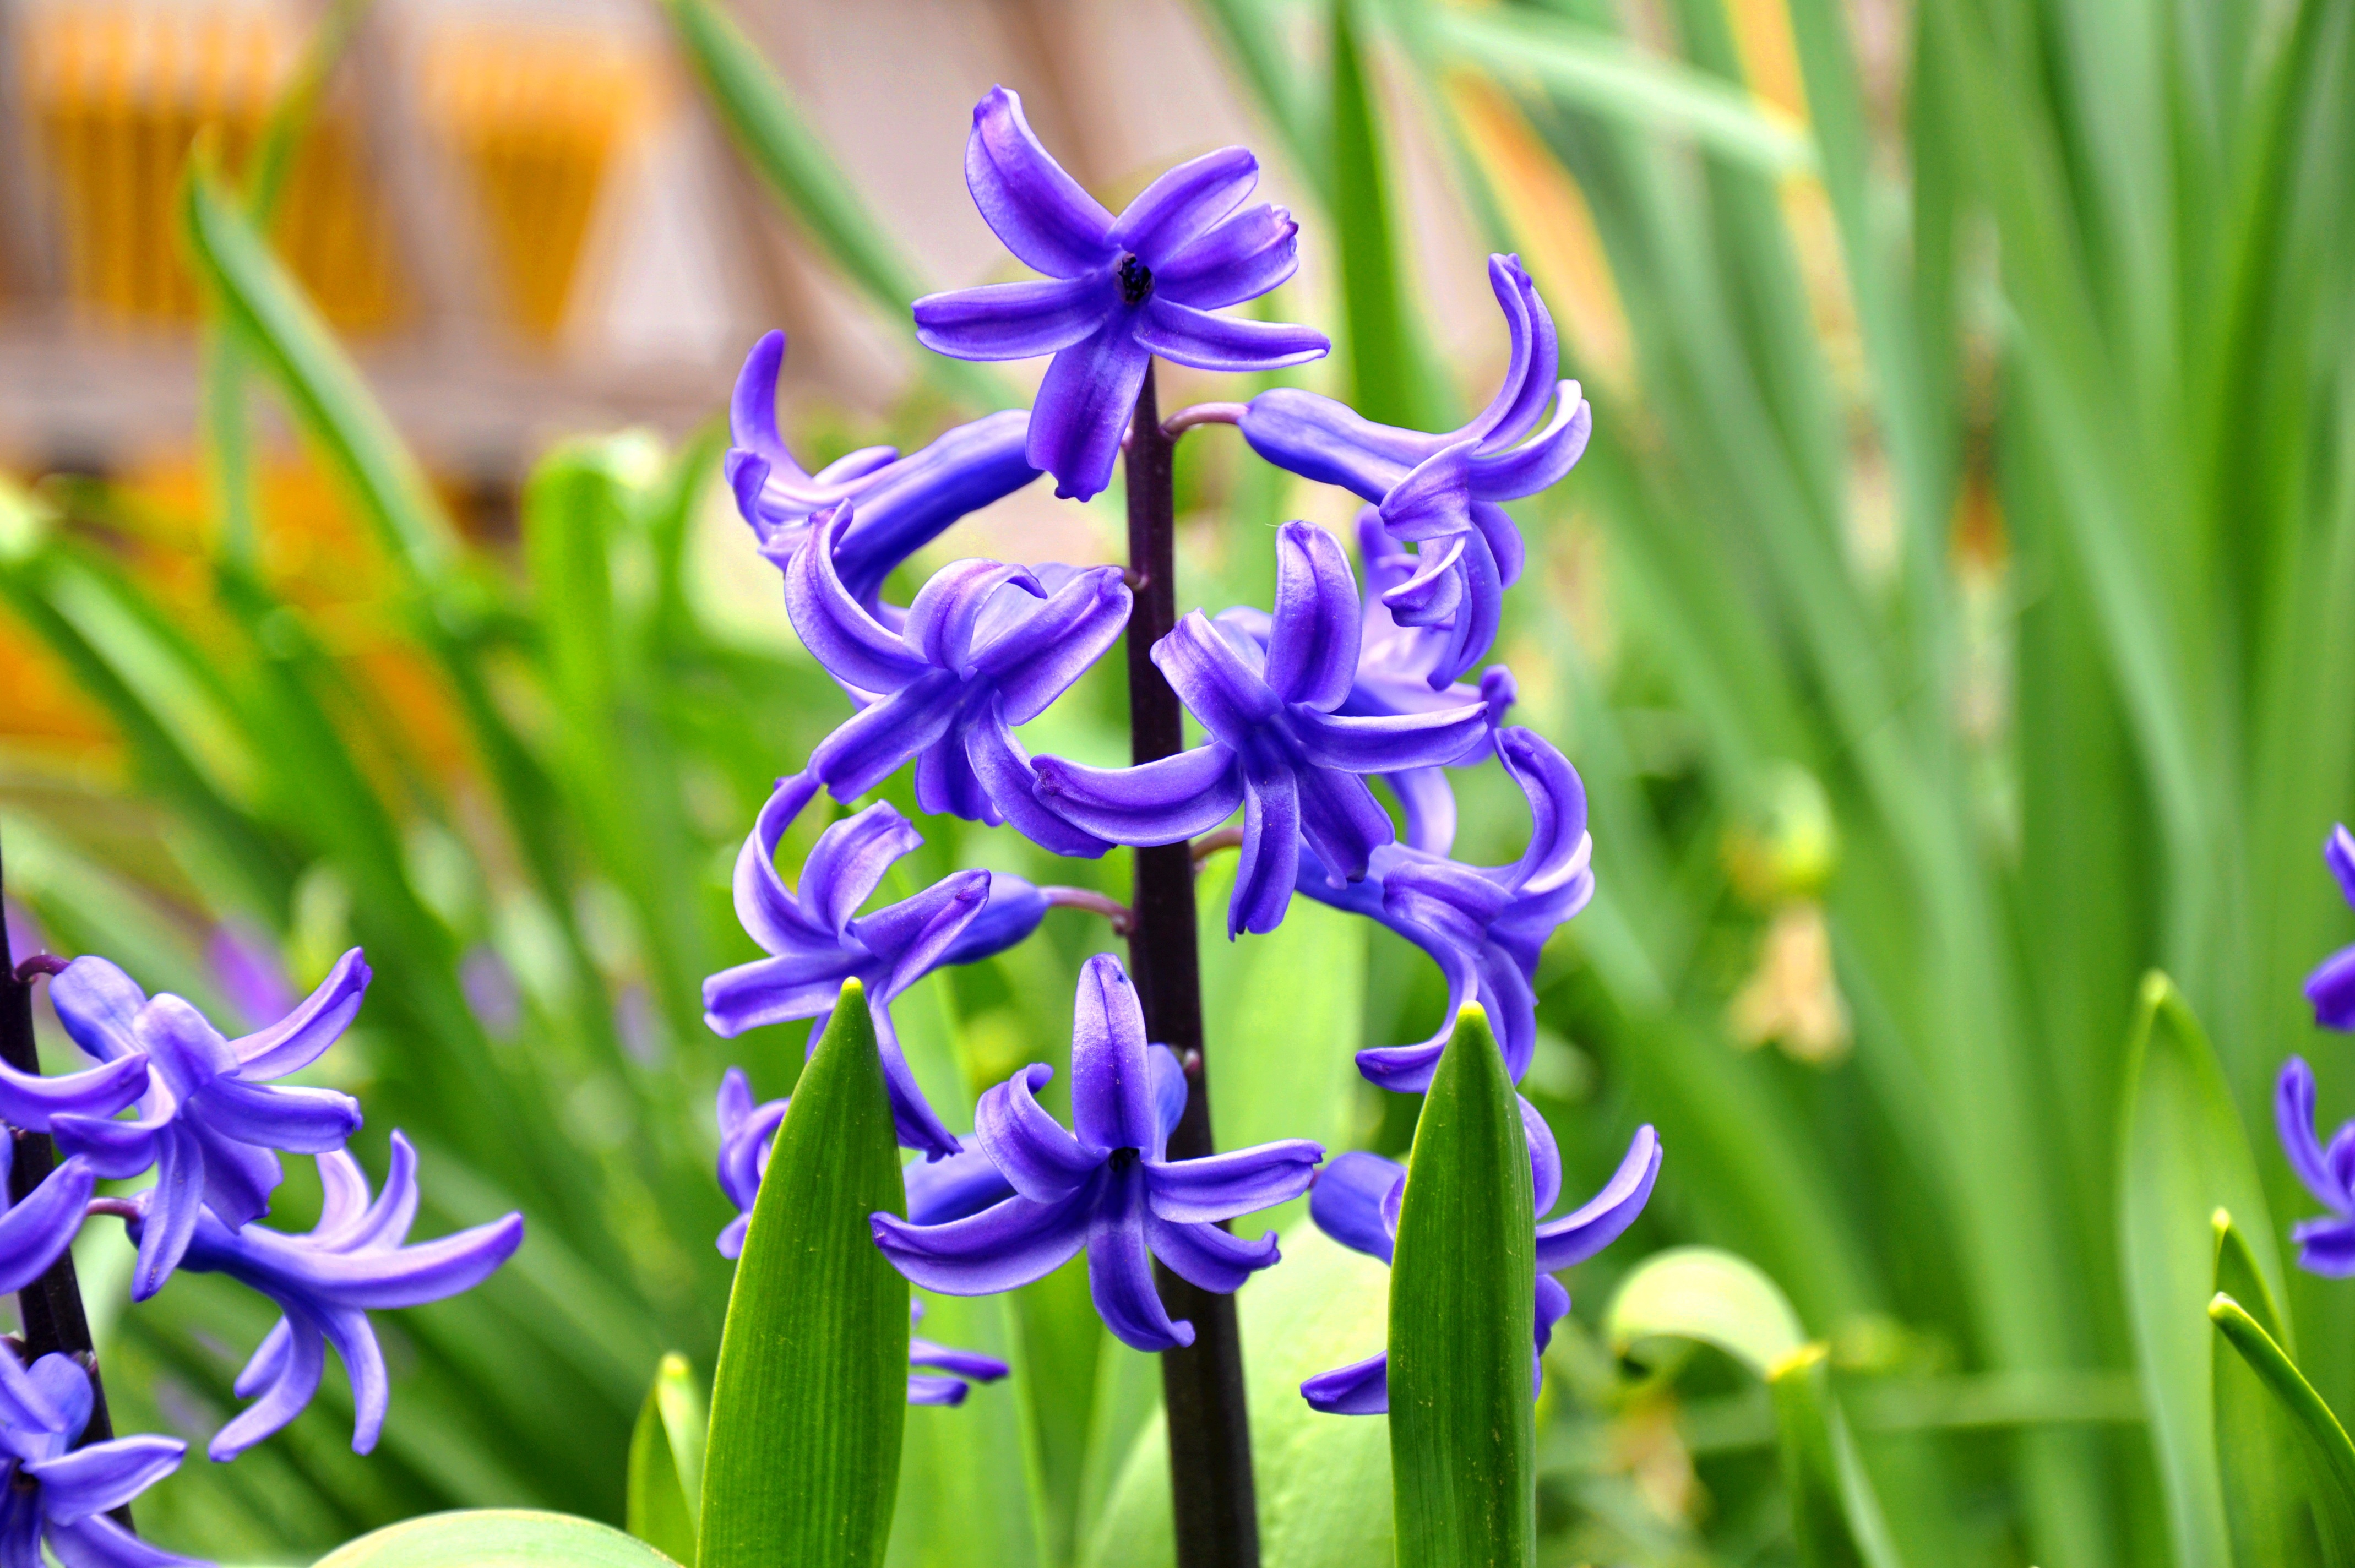
plant, flower, spring, botany, flora, hyacinth, macro photography, flowering plant, plant stem, land plant